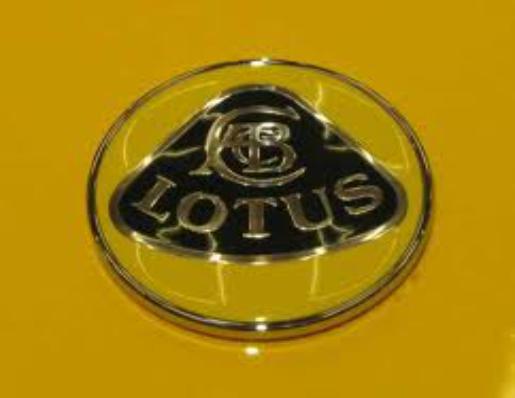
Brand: Lotus Cars
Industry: Transportation